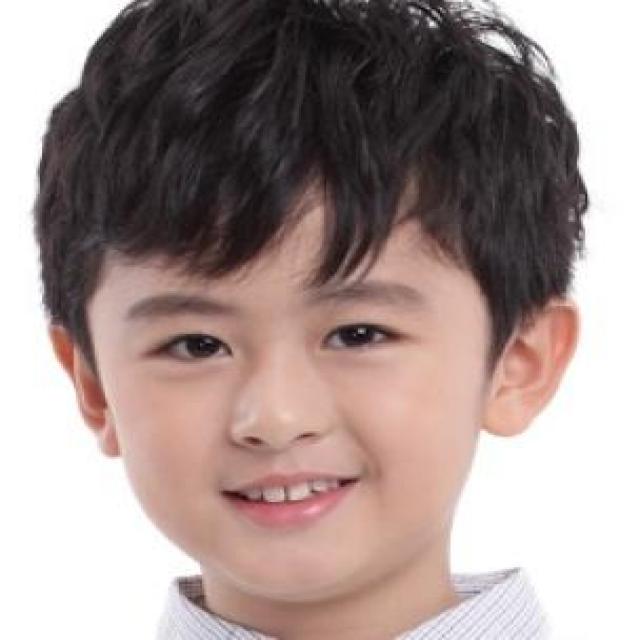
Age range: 0-12